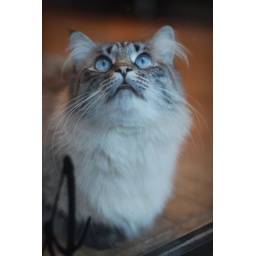
How much for that kitty in the window *da da da*